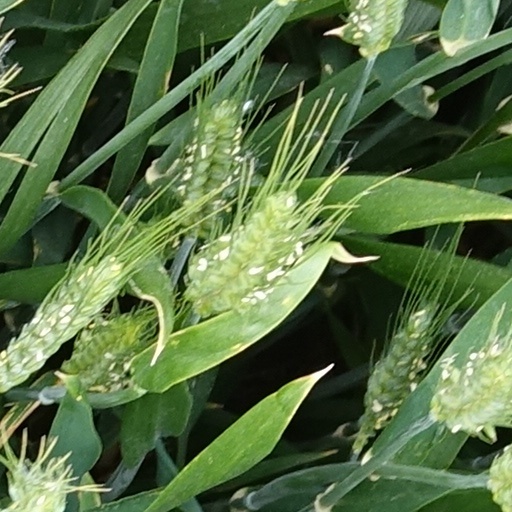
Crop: wheat